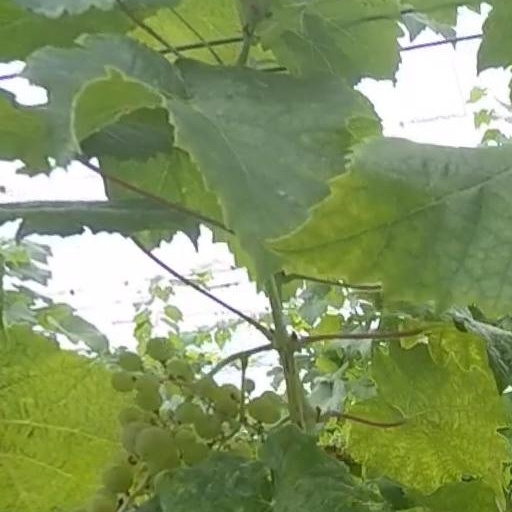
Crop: grape